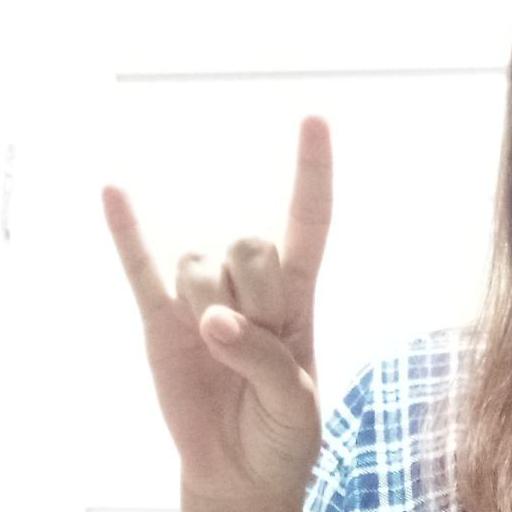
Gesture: rock